Mangetsu no Kuchizuke

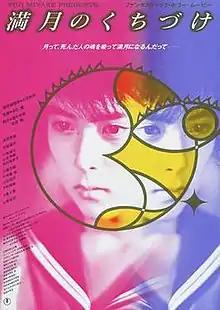
Film poster

is a 1989 Japanese horror film directed by and starring Eri Fukatsu. It was released in Japan on April 8, 1989.